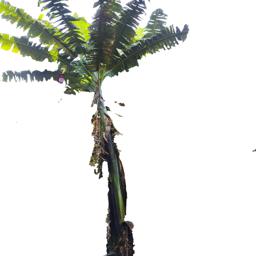
Label: BHIMKOL